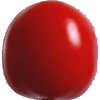
Label: Tomato 4